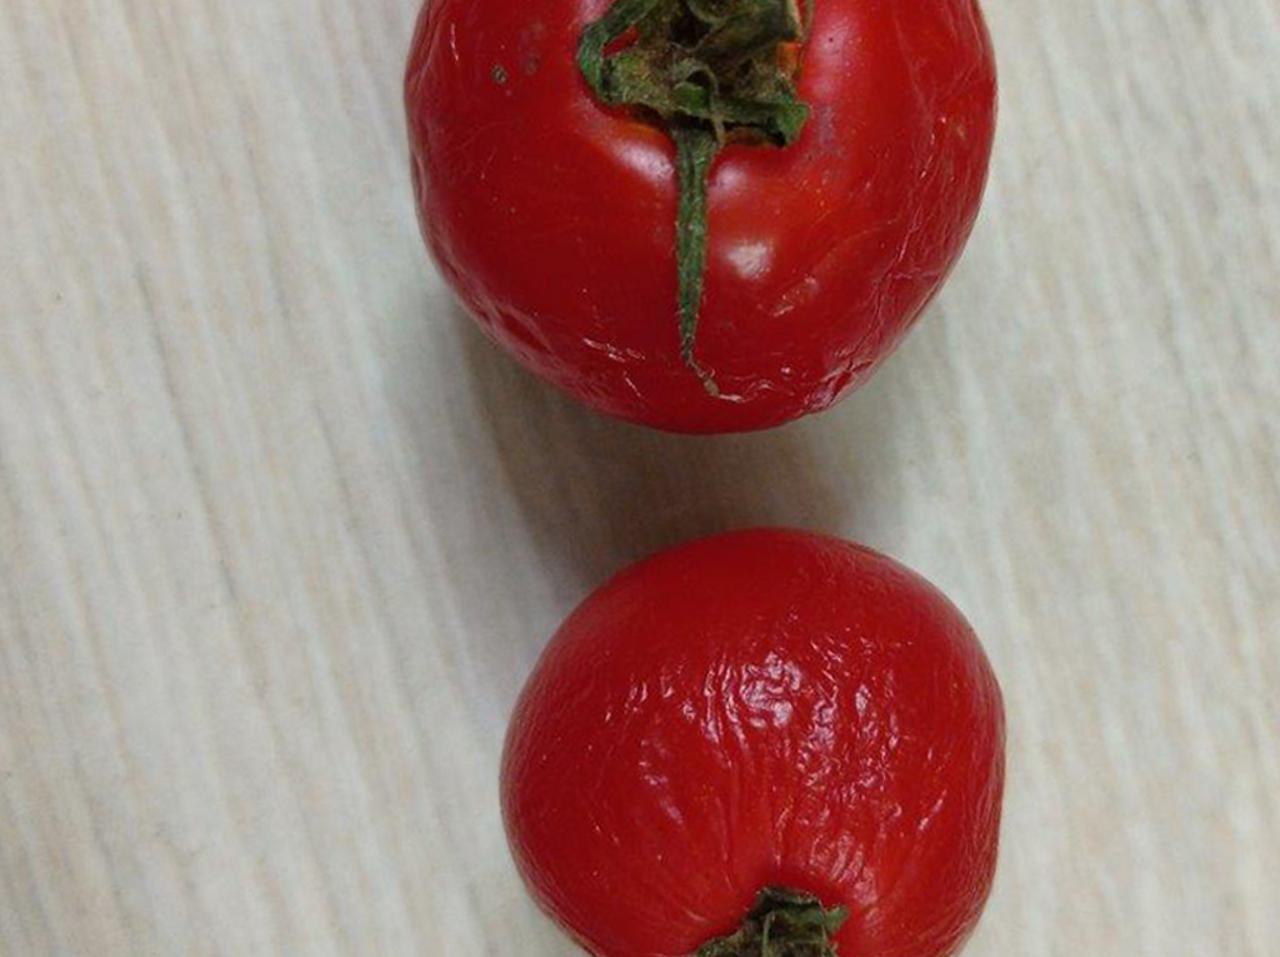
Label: Rotten